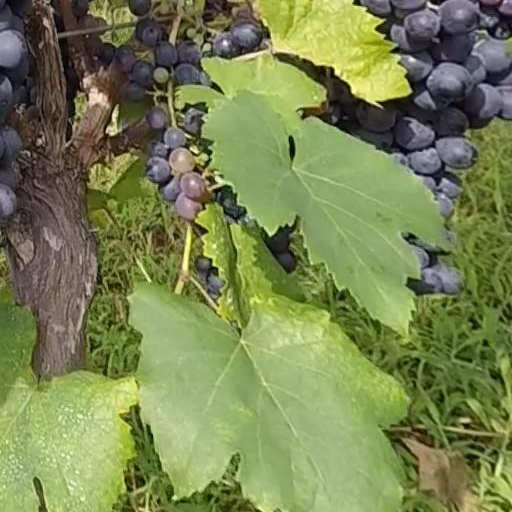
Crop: grape